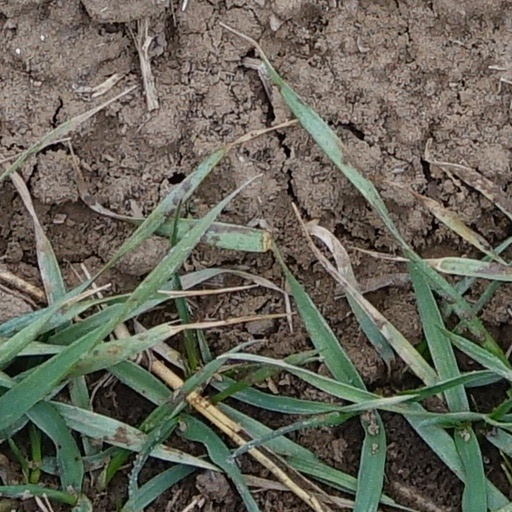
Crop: wheat